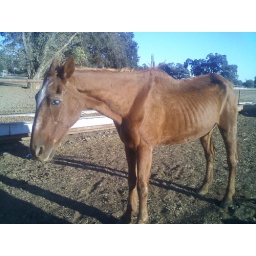
This old horse is blind in both eyes.